Pseudechis

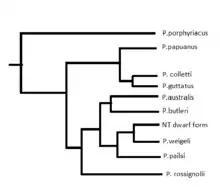
Phylogenetic tree of species within "Pseudechis". The NT dwarf form is an undescribed species. After Maddock et al. 2017.

Pseudechis is a genus of venomous snakes in the family Elapidae. It contains the group of elapid species commonly referred to as the black snakes. Species of "Pseudechis" are found in every Australian state with the exception of Tasmania, and some species are found in Papua New Guinea. They inhabit a variety of habitat types, from arid areas to swampland. All species are dangerous ("Pseudechis" signifying "like a viper", Greek "echis") and can inflict a potentially lethal bite. Most snakes in this genus reach about 2 m (6.6 ft) in total length (including tail), and vary in colour. Some species are brown, whereas others are black. The most recognisable and widespread species in the genus are the red-bellied black snake ("P. porphyriacus") and the king brown snake ("P. australis"). These snakes feed on lizards, frogs, birds, small mammals, and even other snakes. All species of "Pseudechis" lay eggs with the exception of the red-bellied black snake "P. porphyriacus" which is viviparous. The genus "Pailsus" is a synonym of "Pseudechis", and more work is needed to understand species limits among the smaller species of the group.